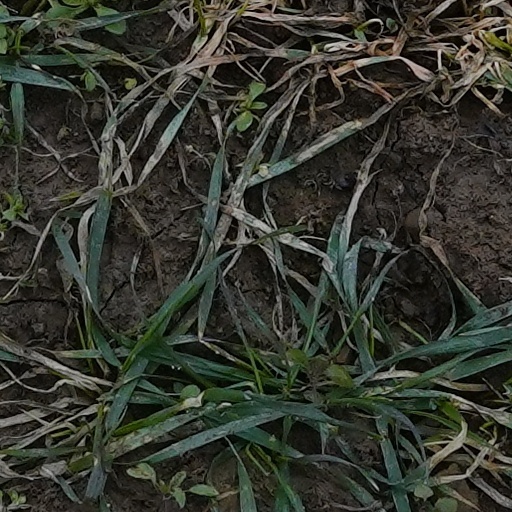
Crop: wheat